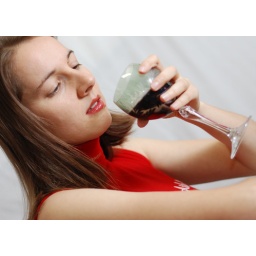
Women in red dress